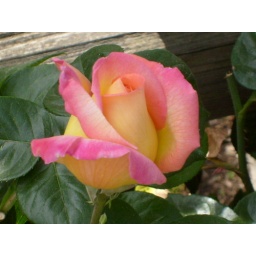
Pink rose with yellow tones blooming in Los Altos